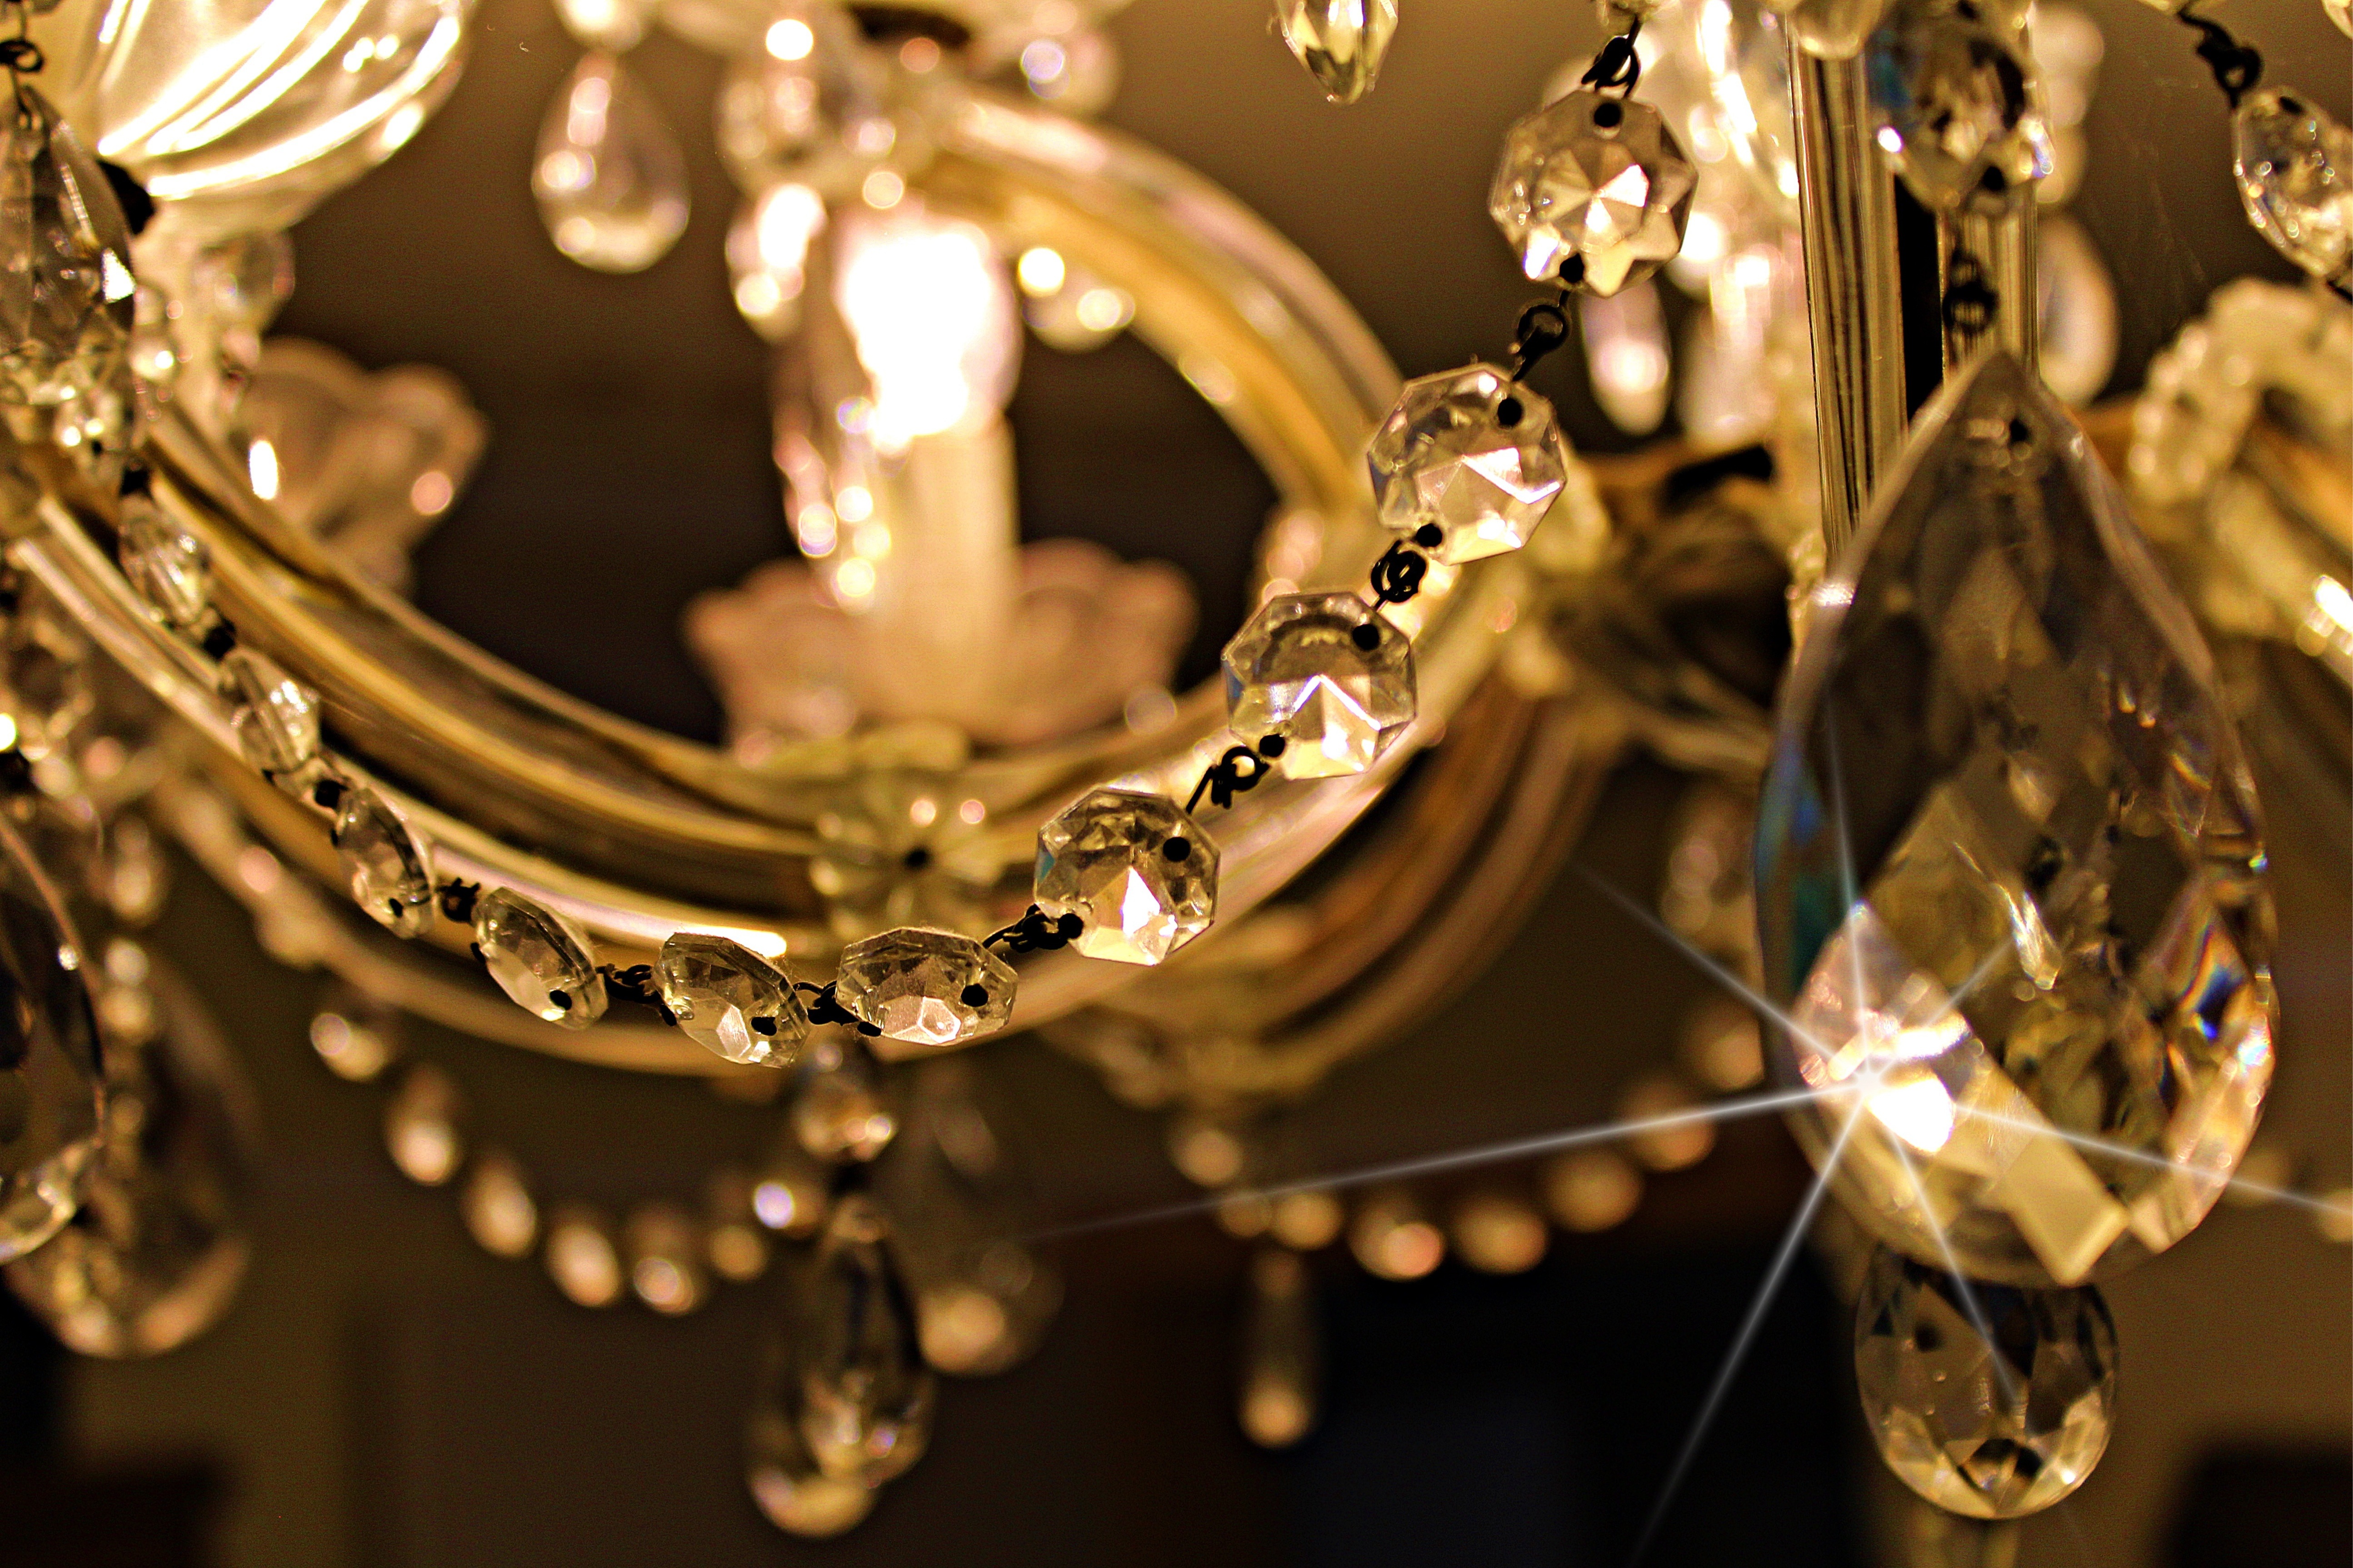
light, decoration, christmas, lighting, decor, candlestick, christmas decoration, gold, light fixture, chandelier, crystal, atmospheric, macro photography, crystal glass, fashion accessory, polished glass